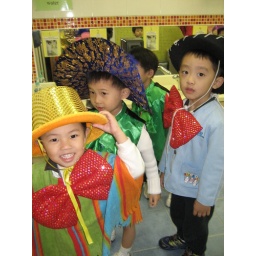
the boys looking at their costumes in the washroom mirrors